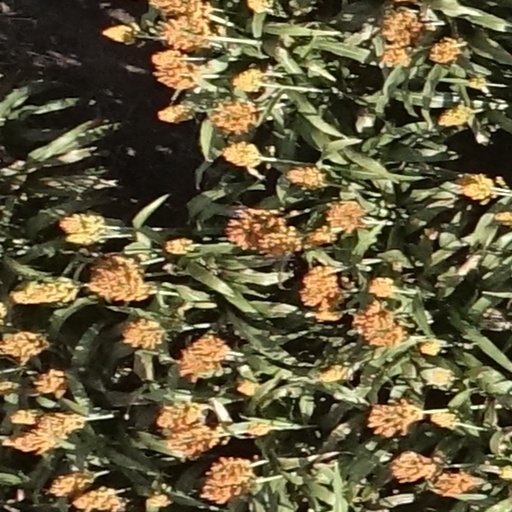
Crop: sorghum